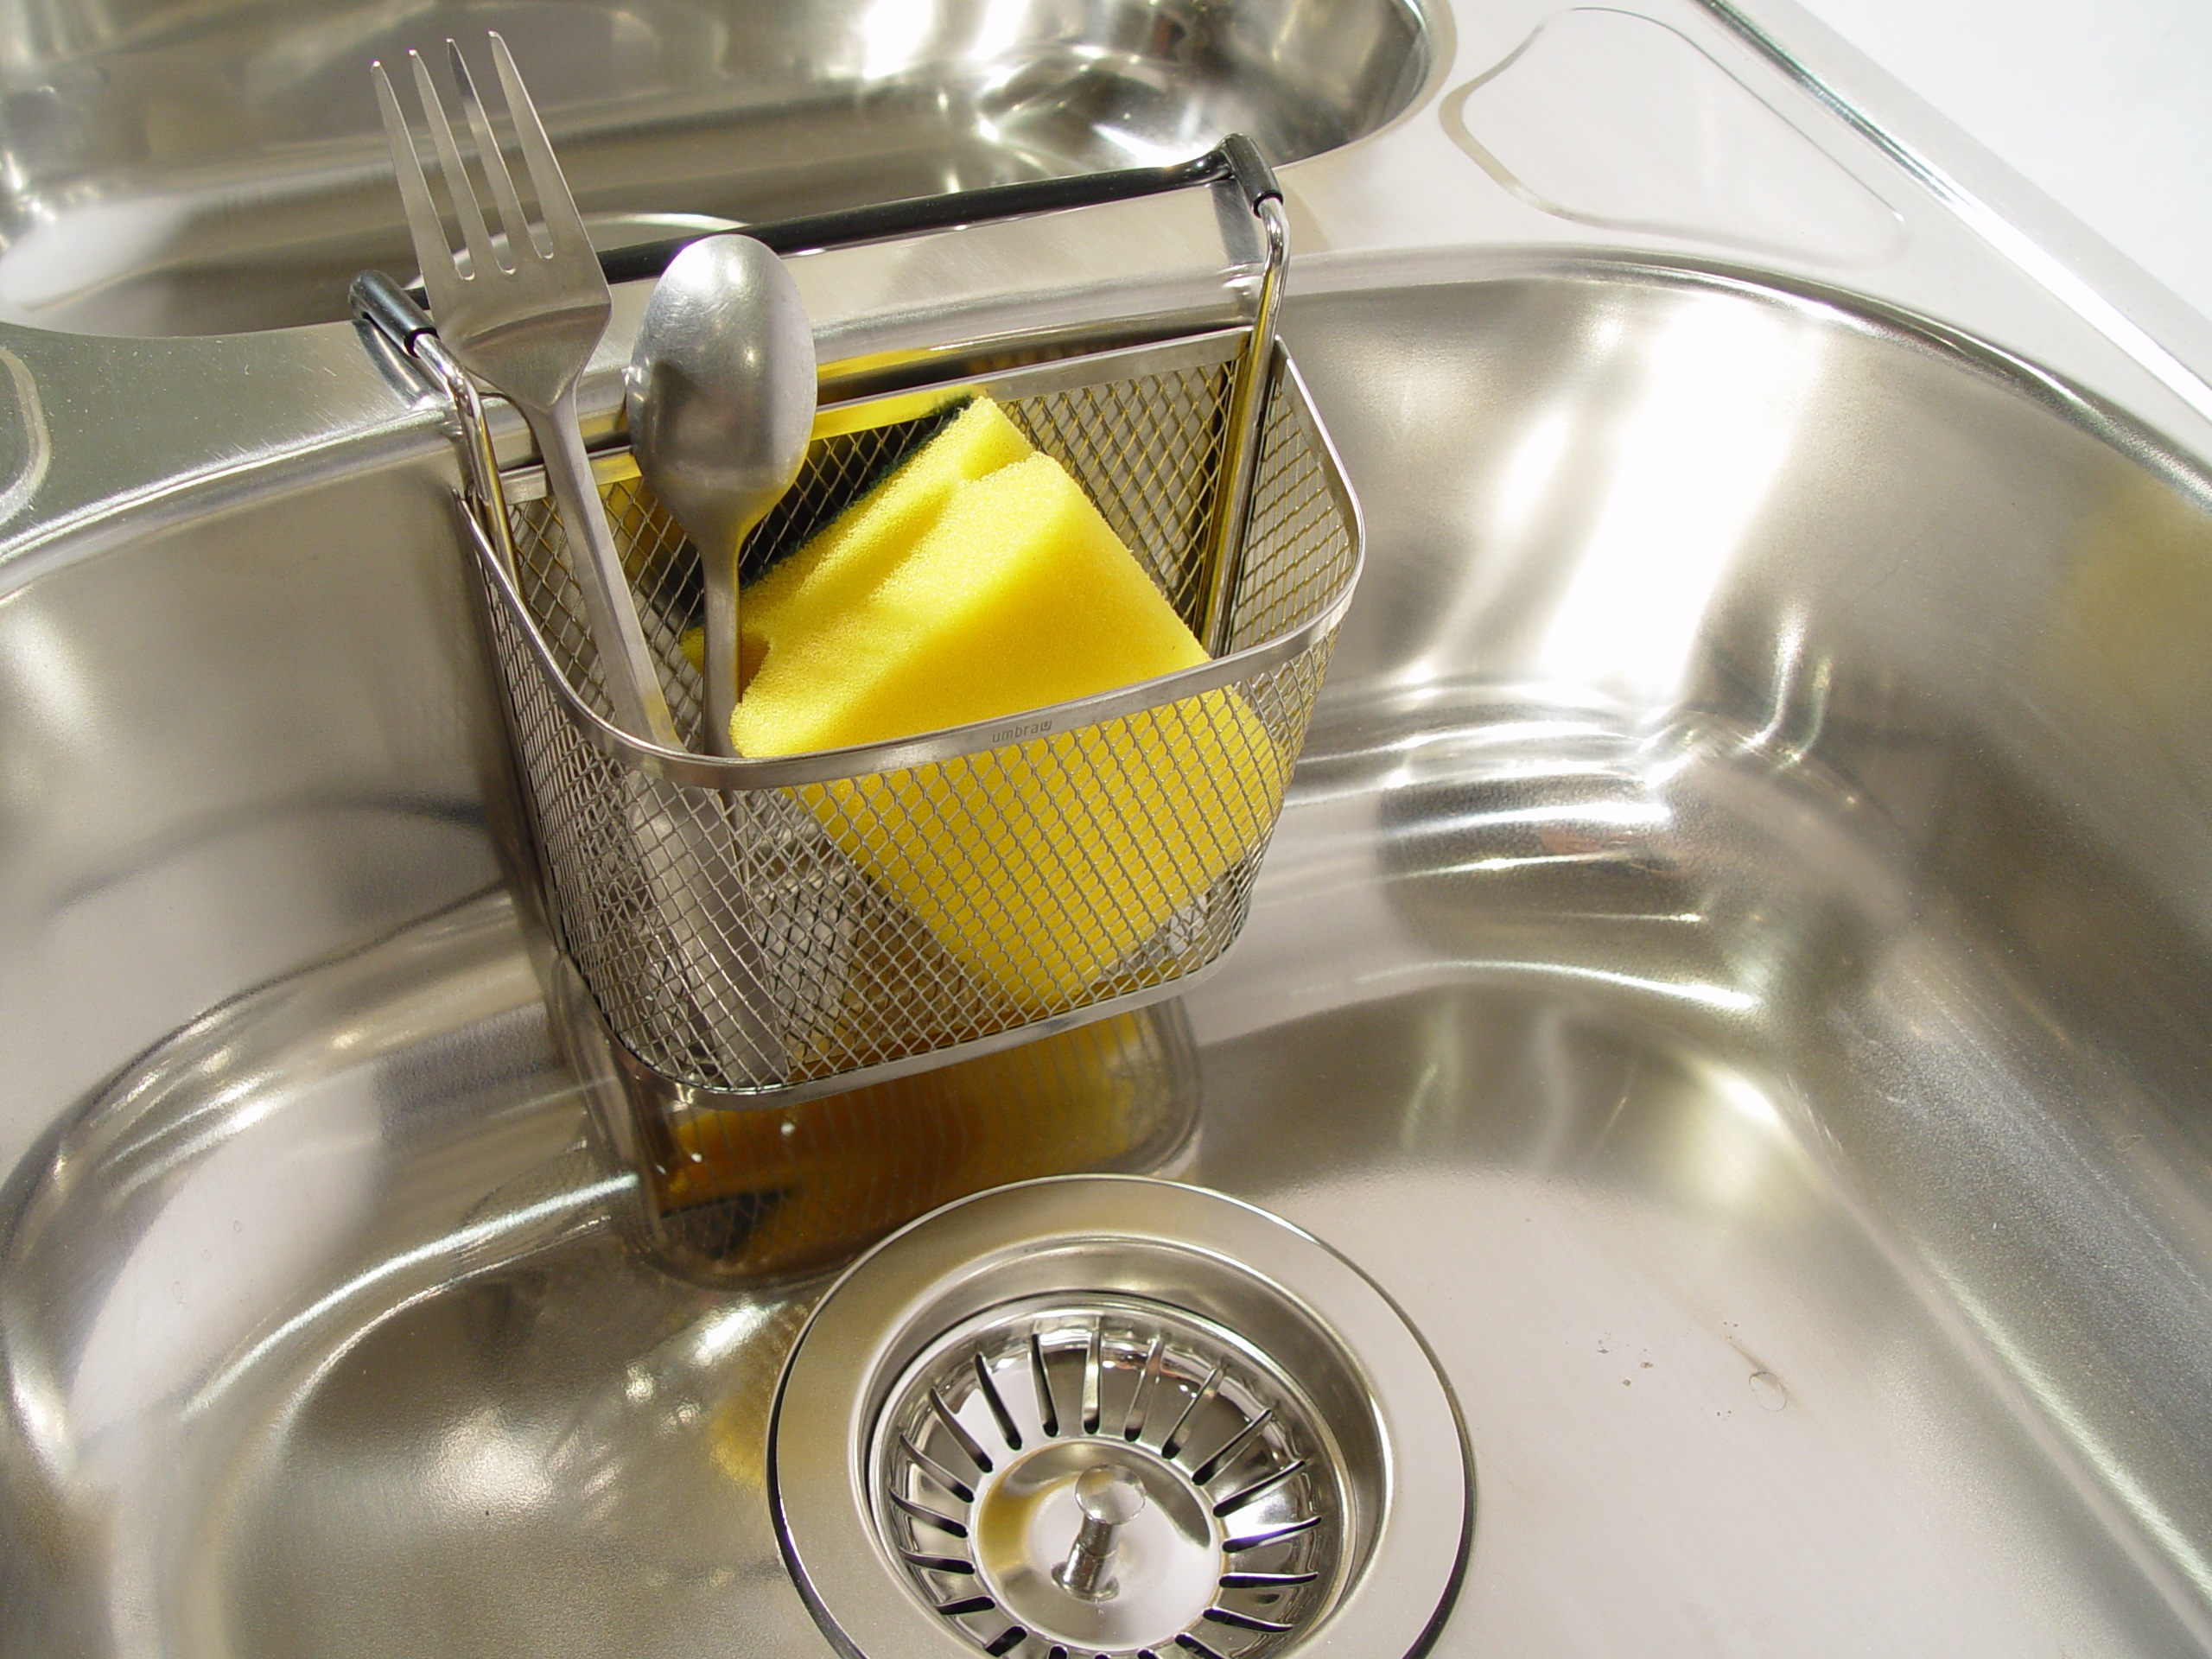
food, produce, kitchen, drink, sink, cookware, scourer, bakeware